2022 UK Championship

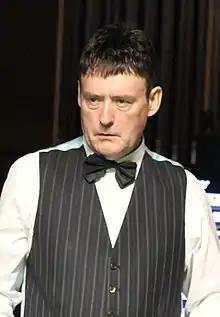

In the fourth and final qualifying round, billed as "Judgement Day", Jimmy White defeated Dominic Dale 6–1 to reach the last-32 stage of the tournament for the first time since 2010. He became the oldest player to qualify for the tournament's final stages since 63-year-old Eddie Charlton in 1993. Three-time champion Neil Robertson congratulated White on Twitter, calling his qualification at age 60 "one of the greatest achievements in our sport". Jamie Clarke took a 5–0 lead over Duane Jones, who then won three consecutive frames before Clarke clinched the match 6–3. Ford defeated Noppon Saengkham by the same score, making two centuries and three in the match. Xu Si defeated Tian Pengfei 6–4, winning the match on a . Stevens won the first four frames against 19-year-old Chinese player Wu Yize, making breaks of 126, 63, 75, and 57, but Wu then won five consecutive frames for a 5–4 lead. However, Stevens made a 91 break in the tenth frame to force a decider, which he won with a 58 break.